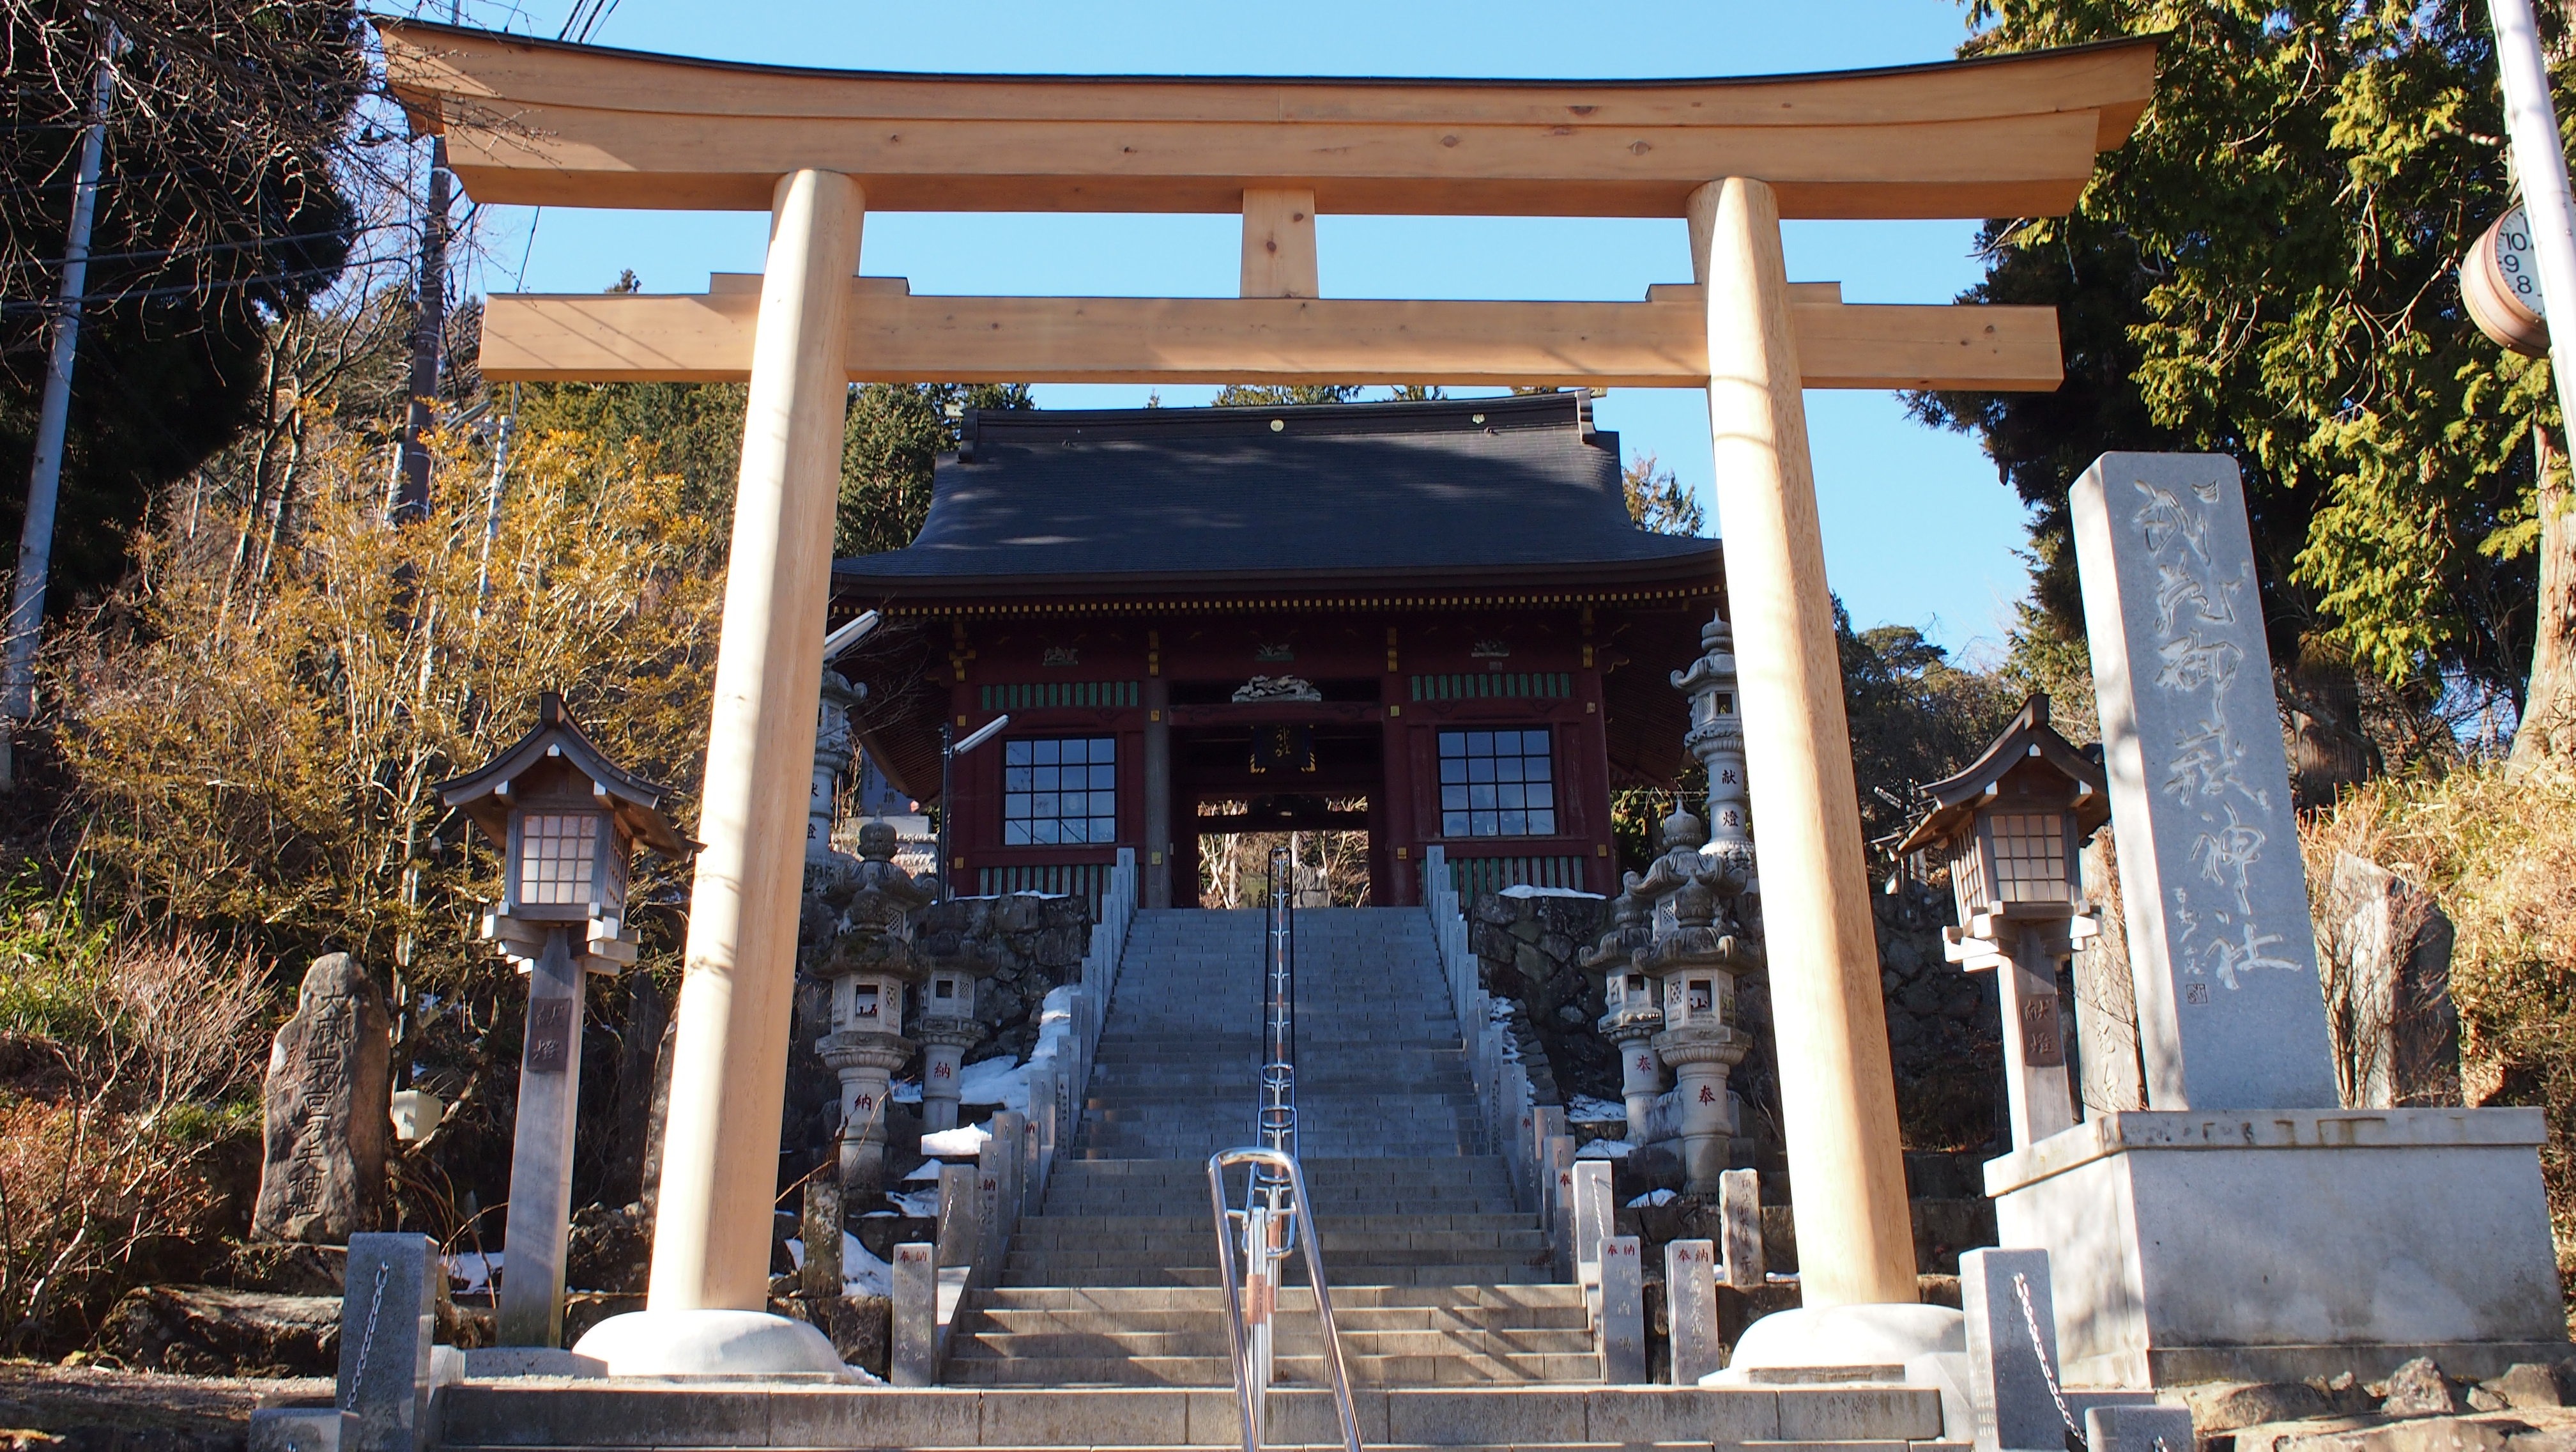
building, home, japan, place of worship, temple, shrine, torii, estate, shinto shrine, outdoor structure